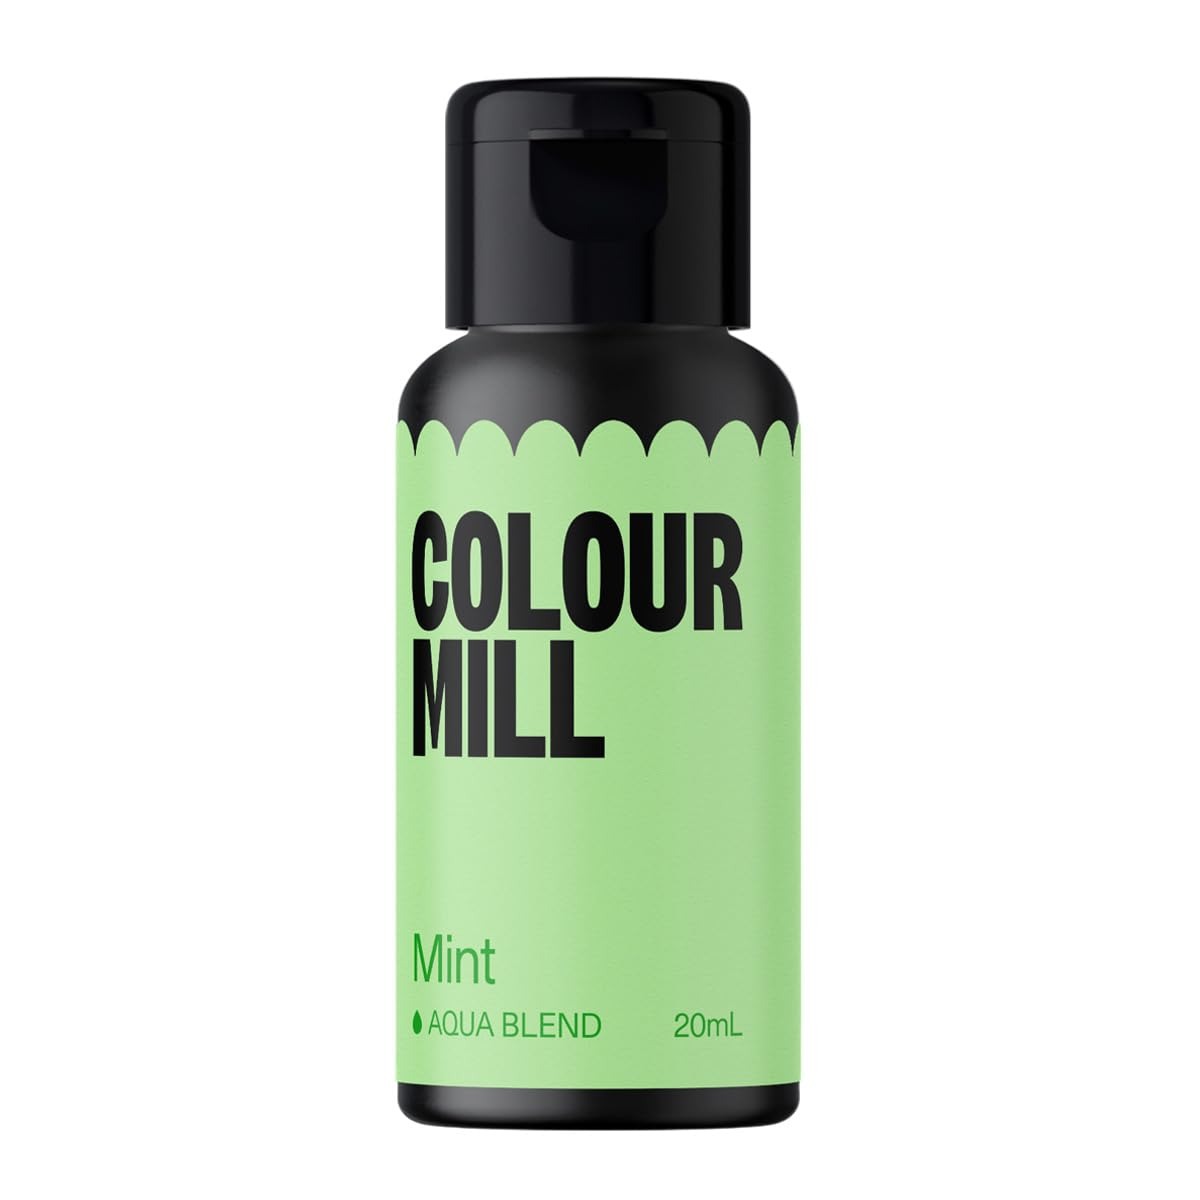
Item Name: Colour Mill Aqua Blend Water-Based Food Coloring, 20 Milliliters Mint
Bullet Point 1: For food products incompatible with oil and fat
Bullet Point 2: Works with royal icing, macarons, jellies, fondant, meringue and beverages
Bullet Point 3: No added sugar
Bullet Point 4: Free of common allergens
Bullet Point 5: Vegan
Bullet Point 6: Kosher
Bullet Point 7: Halal
Product Description: A minty-fresh pastel shade of green that's too cute not to. With subtle yellow undertones, it pairs perfectly with Baby Blue & Baby Pink. <br><br>With oil, royal icing can spoil and macaroons can crack, so Colour Mill’s unique Aqua Blend pigments are your best friend for turning oil-and-fat-incompatible products into bold and brilliant bakes.<br><br>Using more drops will increase the intensity of color. Using less will create softer hues. Build the color slowly as you mix your batter to achieve your desired hue.<br><br>Before getting started, use the bottle lid to pop a hole in the seal and give the bottle a good shake. Colour Mill’s pigments pack a punch so take it slow when coloring, starting with just a few drops and mixing as you go. Tip: If you have time and for the best results, let your mixture sit overnight.<li>Vegan friendly<li>Halal suitable<li>Certified kosher by Australia Kosher (symbol on bottle label)<li>Products, facility & packing lines all free of the 14 common allergens celery, cereals containing gluten, crustaceans, eggs, fish, lupin, milk, mollusks, mustard, nuts, peanuts, sesame seeds, sulphur dioxide and soya<br><br>Aqua Blend pigments cannot be used with oil- and fat-dispersible ingredients.<br><br>Store in a cool dry place away from sunlight.
Value: 0.68
Unit: Fl Oz

Price: 9.94